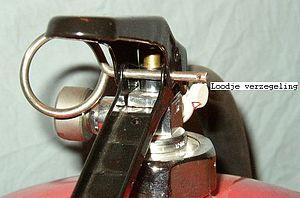
Un extincteur est un appareil de lutte contre l'incendie capable de projeter ou de répandre une substance appropriée — appelée « agent extincteur » — afin d'éteindre un début d'incendie. On distingue les extincteurs exclusivement destinés aux sapeurs-pompiers de ceux destinés au grand public. Ces derniers se scindent en trois catégories : portatifs, mobiles et fixes.